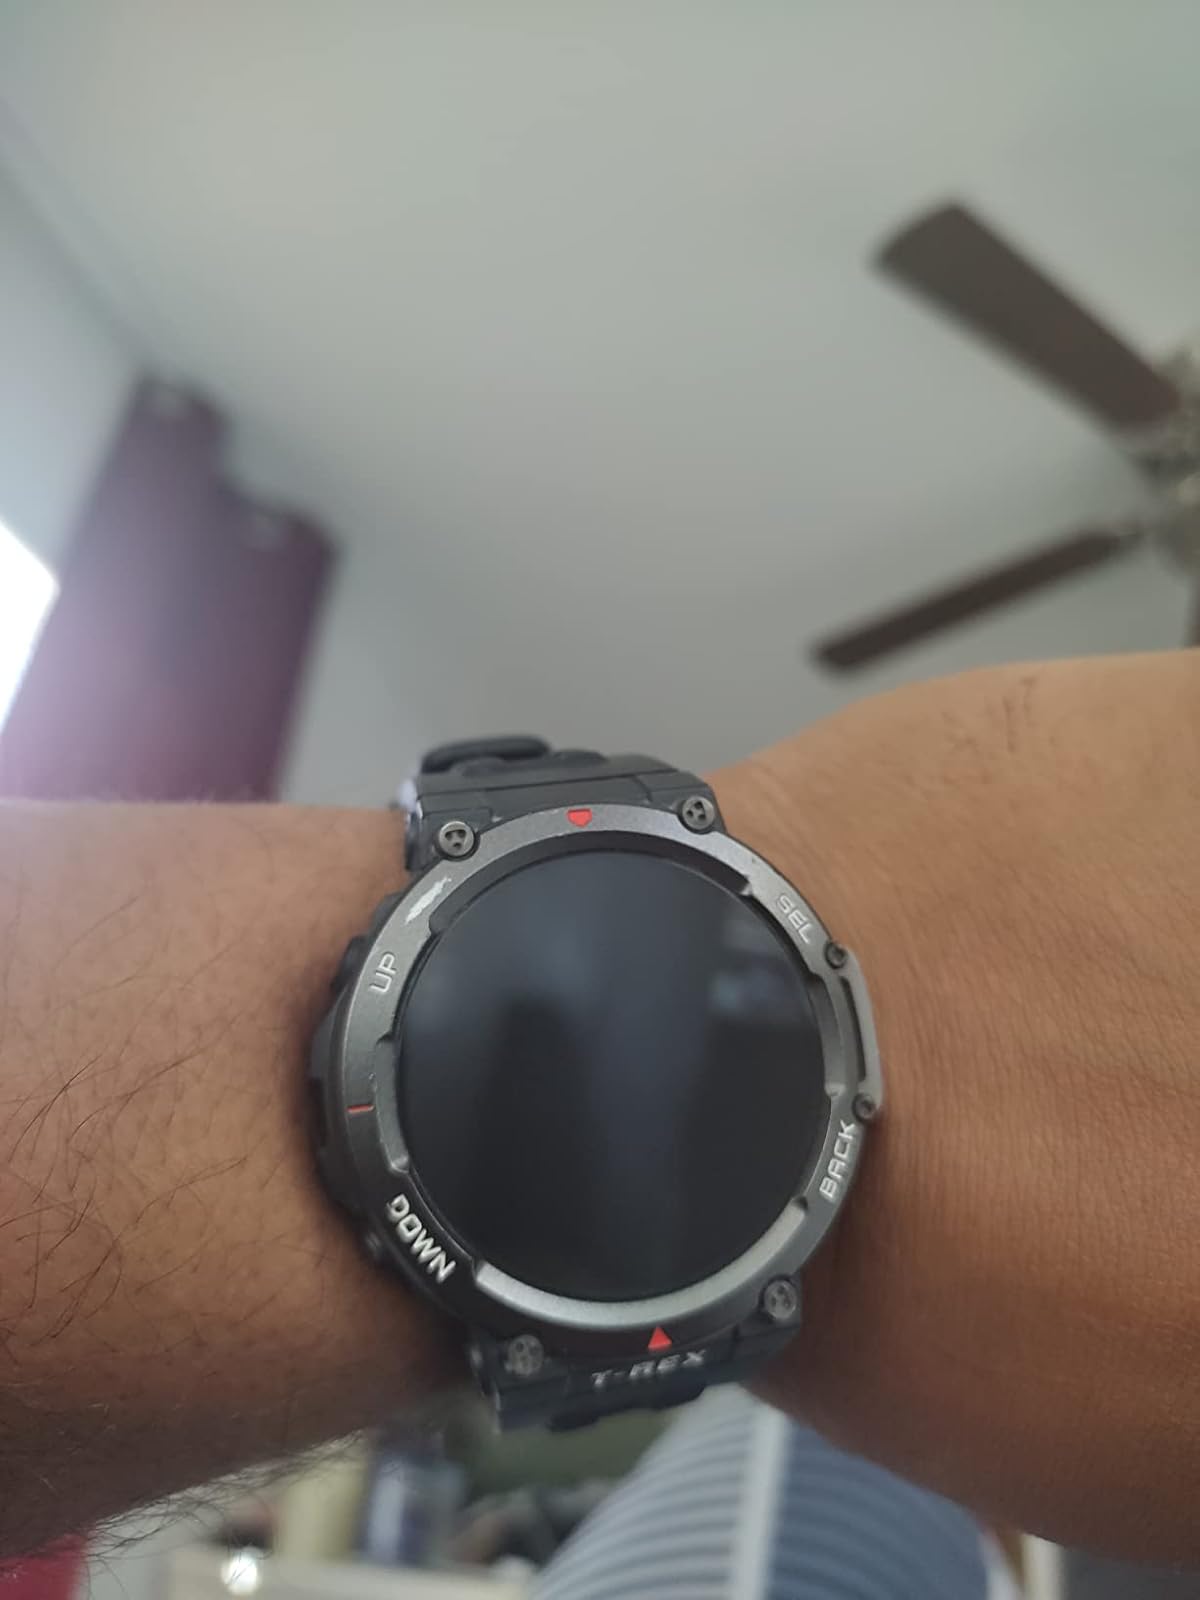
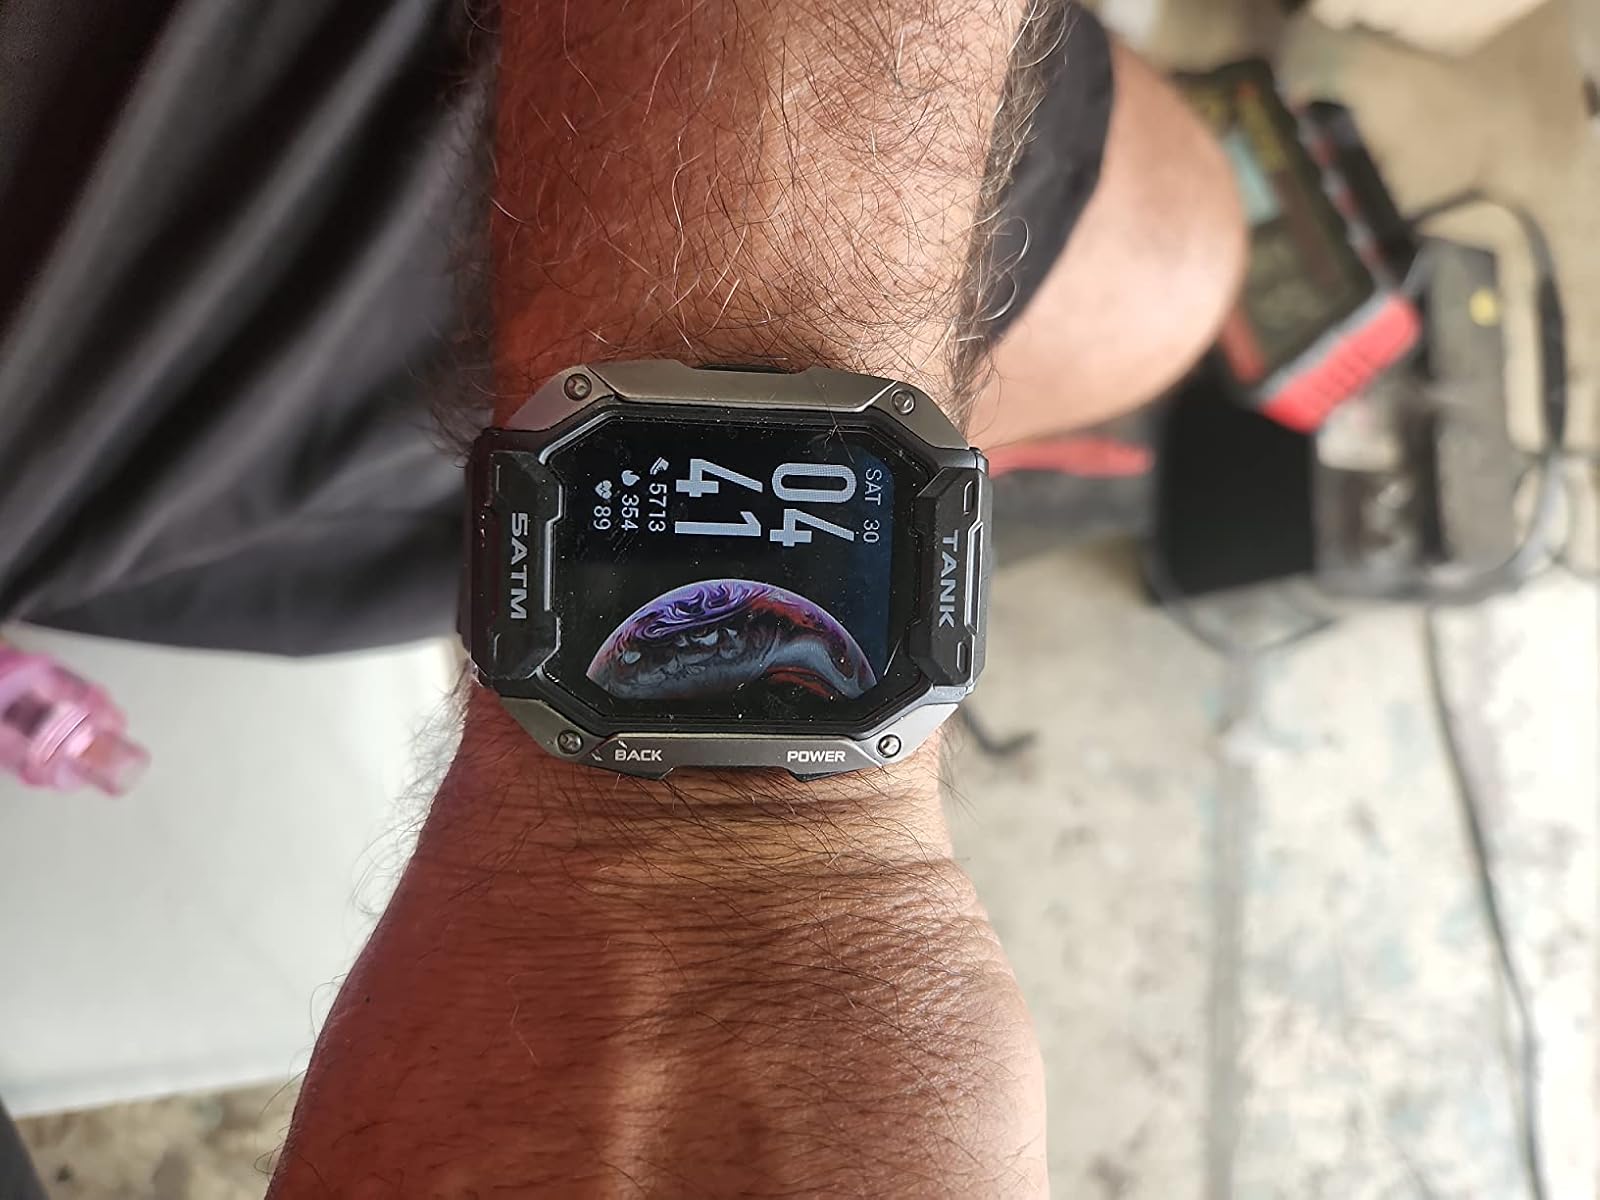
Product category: smartwatch
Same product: no